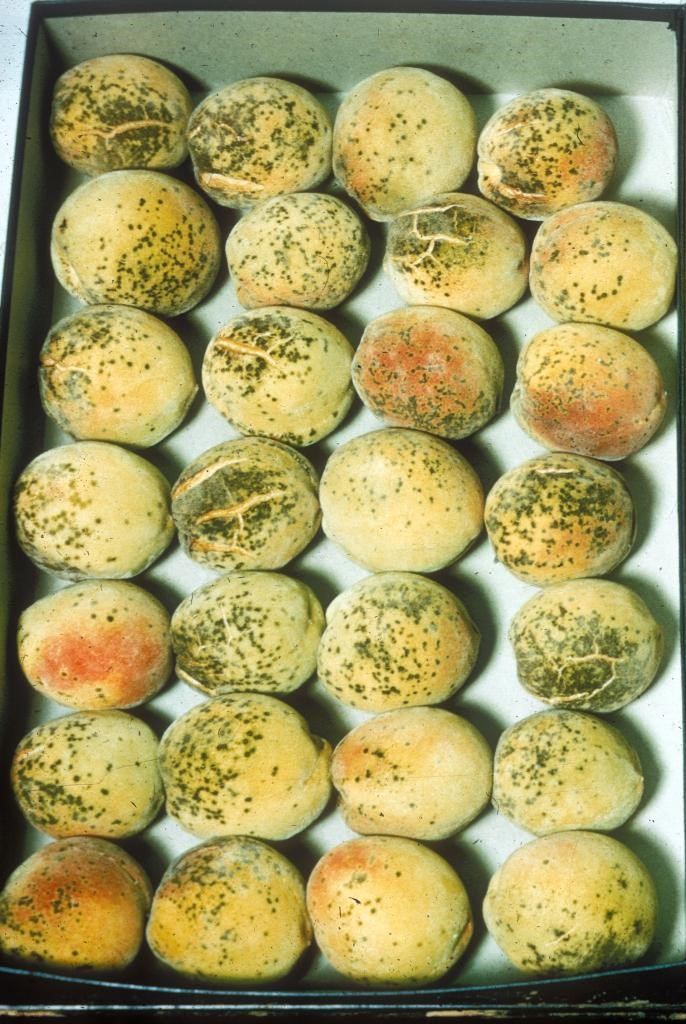
Plant: Peach
Disease: peach scab